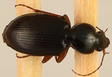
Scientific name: Synuchus impunctatus
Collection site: Harvard Forest & Quabbin Watershed NEON (HARV), plot HARV_008